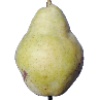
Label: Pear Williams 1